Bullshit Jobs

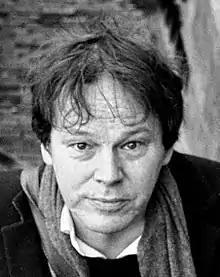
The author in 2015

In 2013, Graeber published an essay in the radical magazine "Strike!", "On the Phenomenon of Bullshit Jobs", which argued the pointlessness of many contemporary jobs, particularly those in fields of finance, law, human resources, public relations, and consultancy. Its popularity, with over one million hits, crashed the website of the essay's publisher. The essay was subsequently translated into 12 languages.